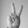
ASL letter: V